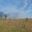
Label: plain